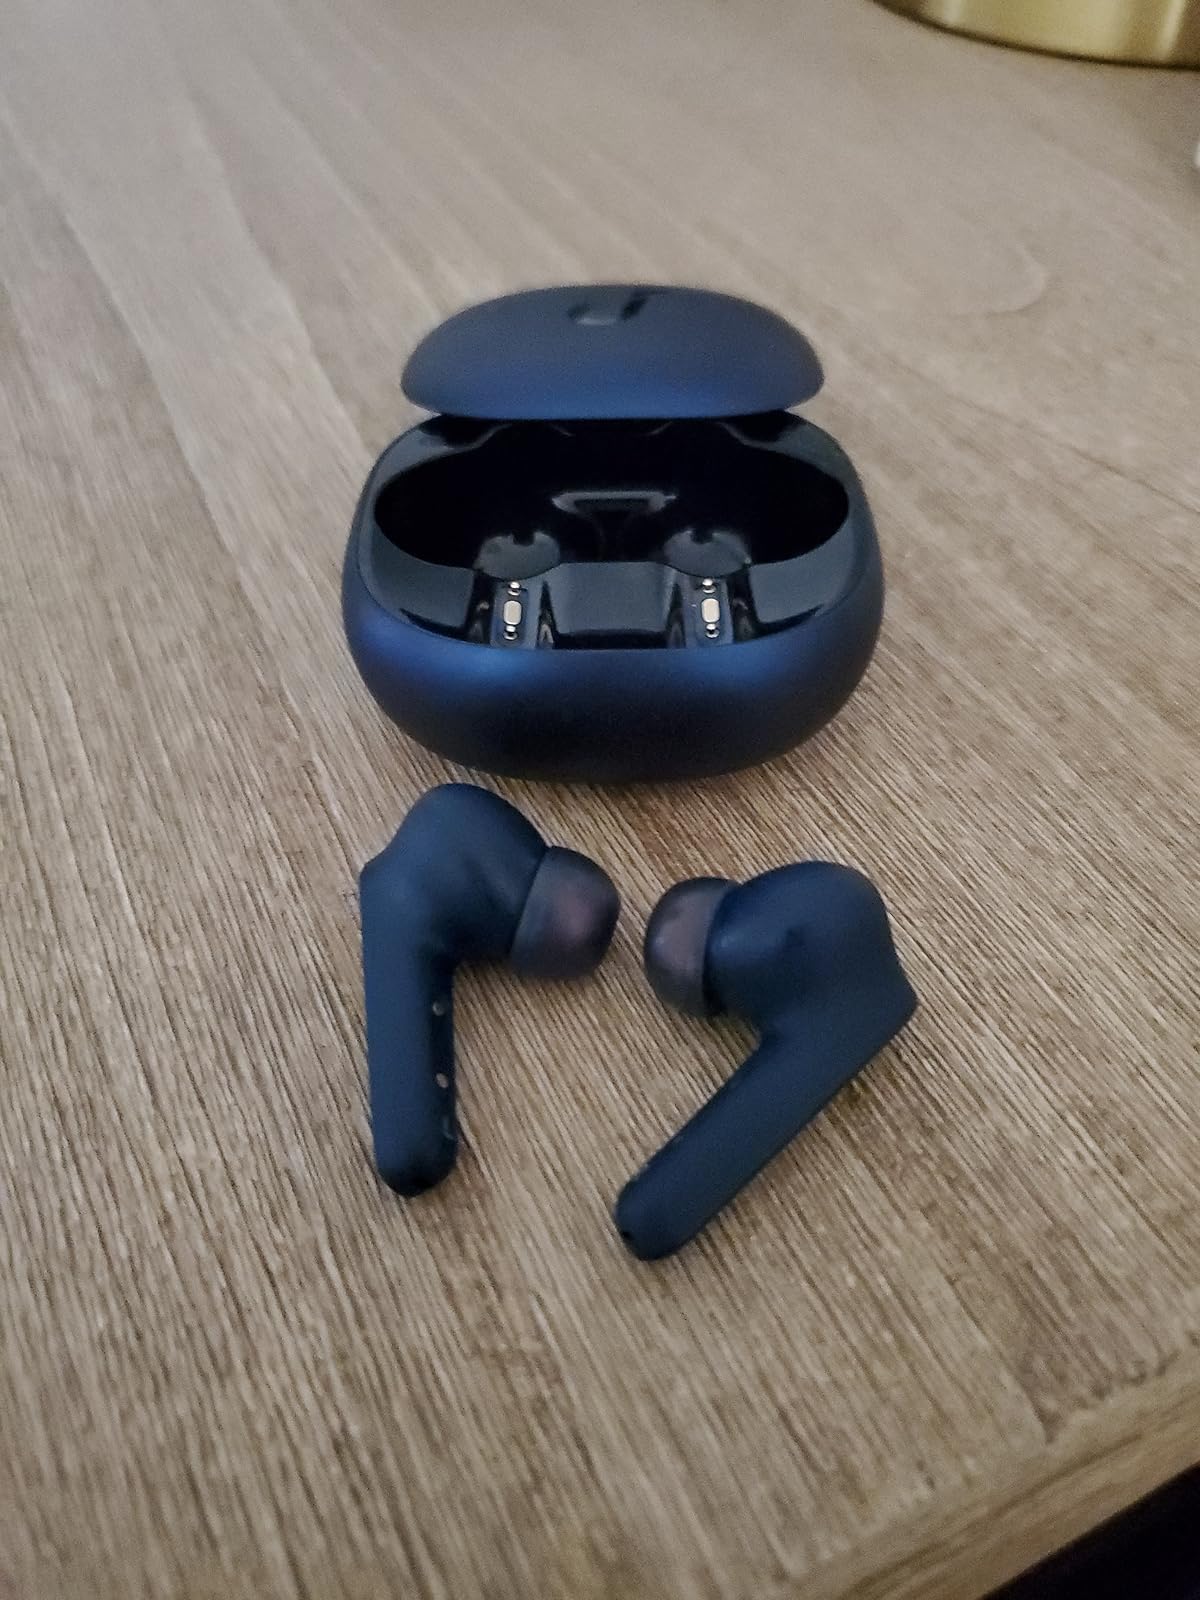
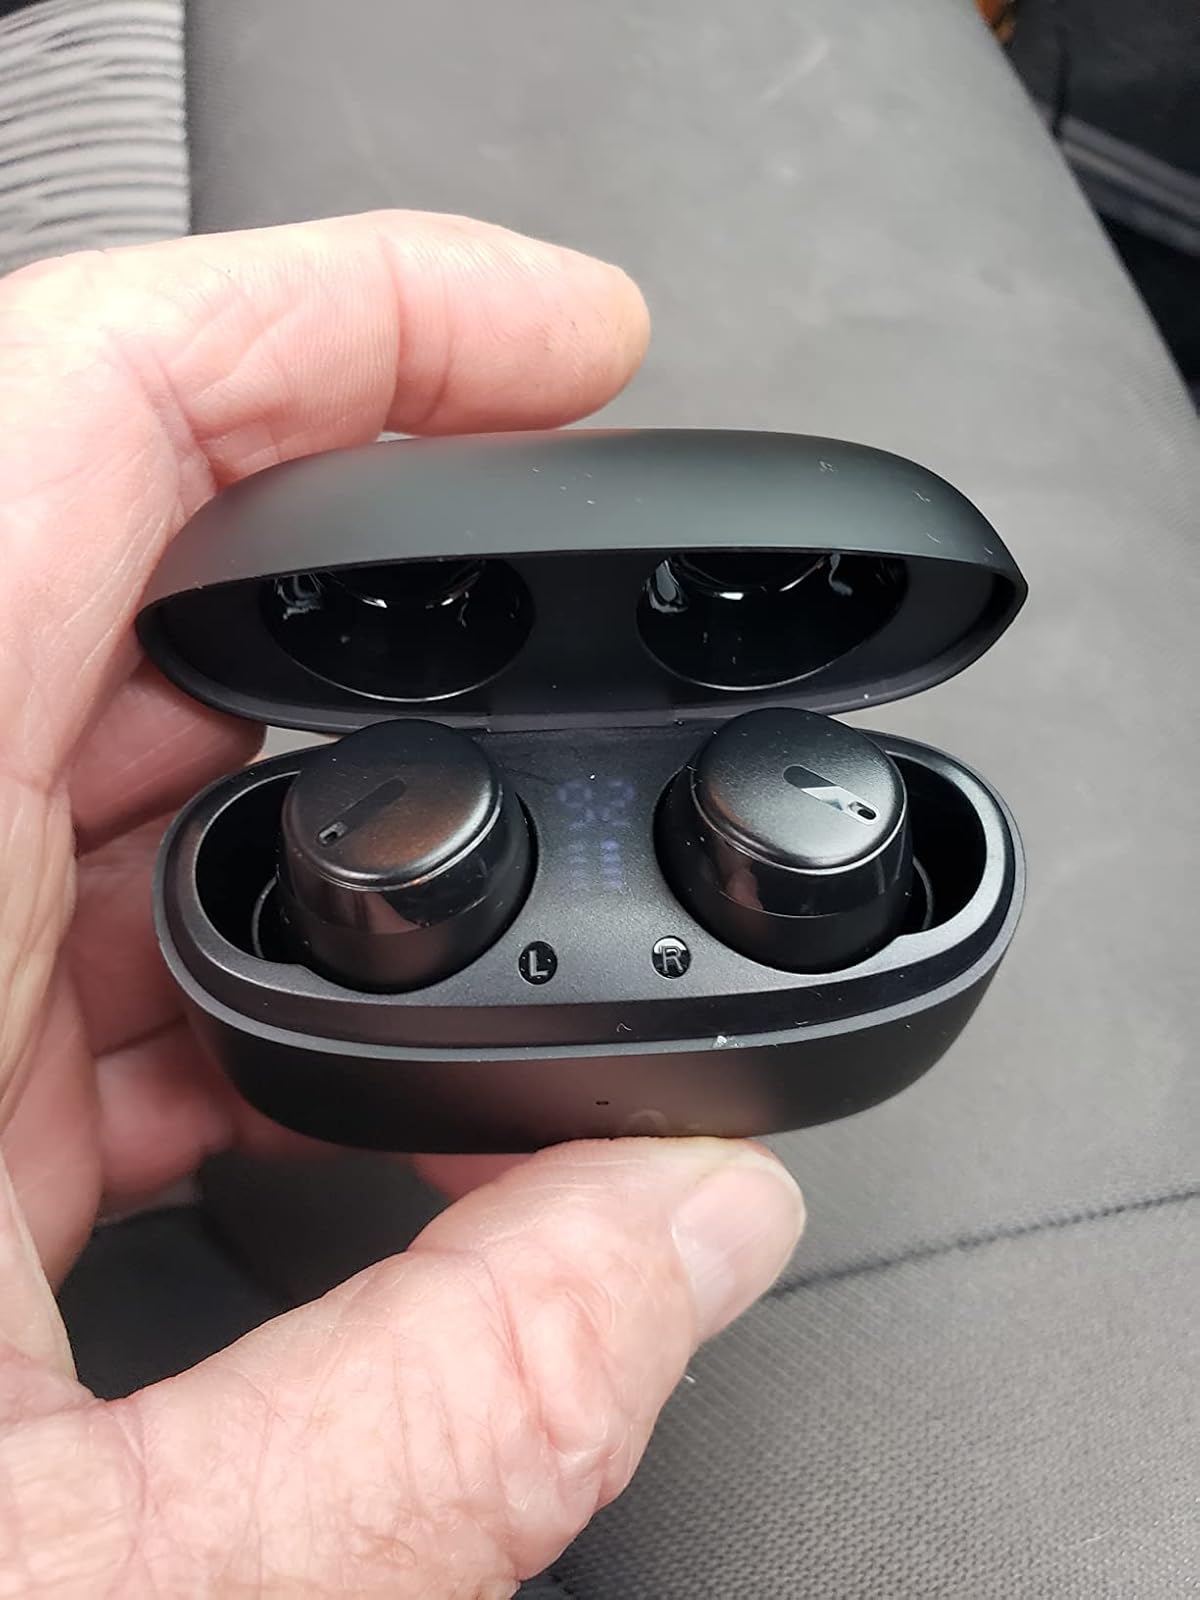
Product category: earbuds
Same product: no